Bessie Love

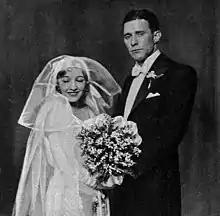
Wedding portrait of Love and Hawks

Love married then-stockbroker William Hawks at St. James' Episcopal Church in South Pasadena, California on December 27, 1929. Blanche Sweet was her matron of honor; Bebe Daniels, Carmel Myers, Norma Shearer, and Hawks's sister-in-law Mary Astor were among her bridesmaids; and Irving Thalberg and Hawks's brother Howard served as ushers. Adrian had designed a wedding dress for Love, but she instead wore a silk charmeuse gown by Howard Greer. The ceremony was attended by such celebrities as Cecil Beaton, Ronald Colman, Cecil B. DeMille, Hedda Hopper, Laura La Plante, Harold Lloyd, Anita Loos, Ramon Novarro, and William Powell, and it was mobbed by a crowd of 25,000. The wedding and reception were documented by the press and by Beaton in his "Diaries", where he wrote that Love "looked like a terrified bird" but "radiated love".